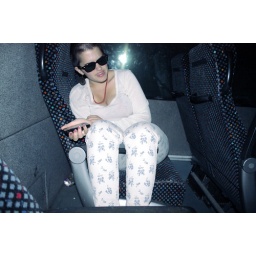
pretty girl in an empty bus